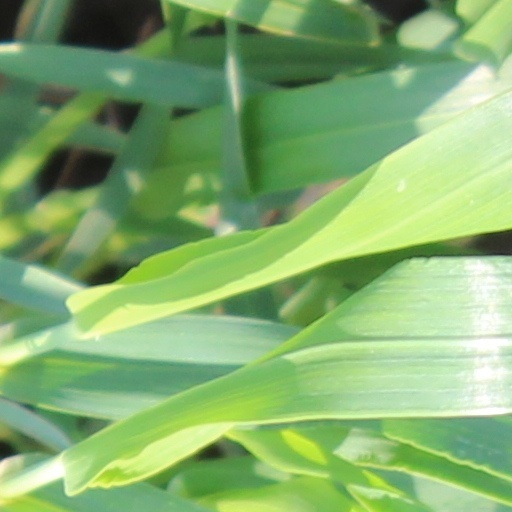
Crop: wheat